Joseph David-Jones

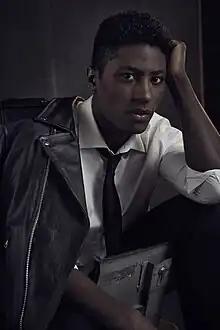

Joseph David-Jones (born December 22, 1993) is an American actor, known for his roles in "Nashville" and "Arrow".